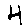
Label: 4